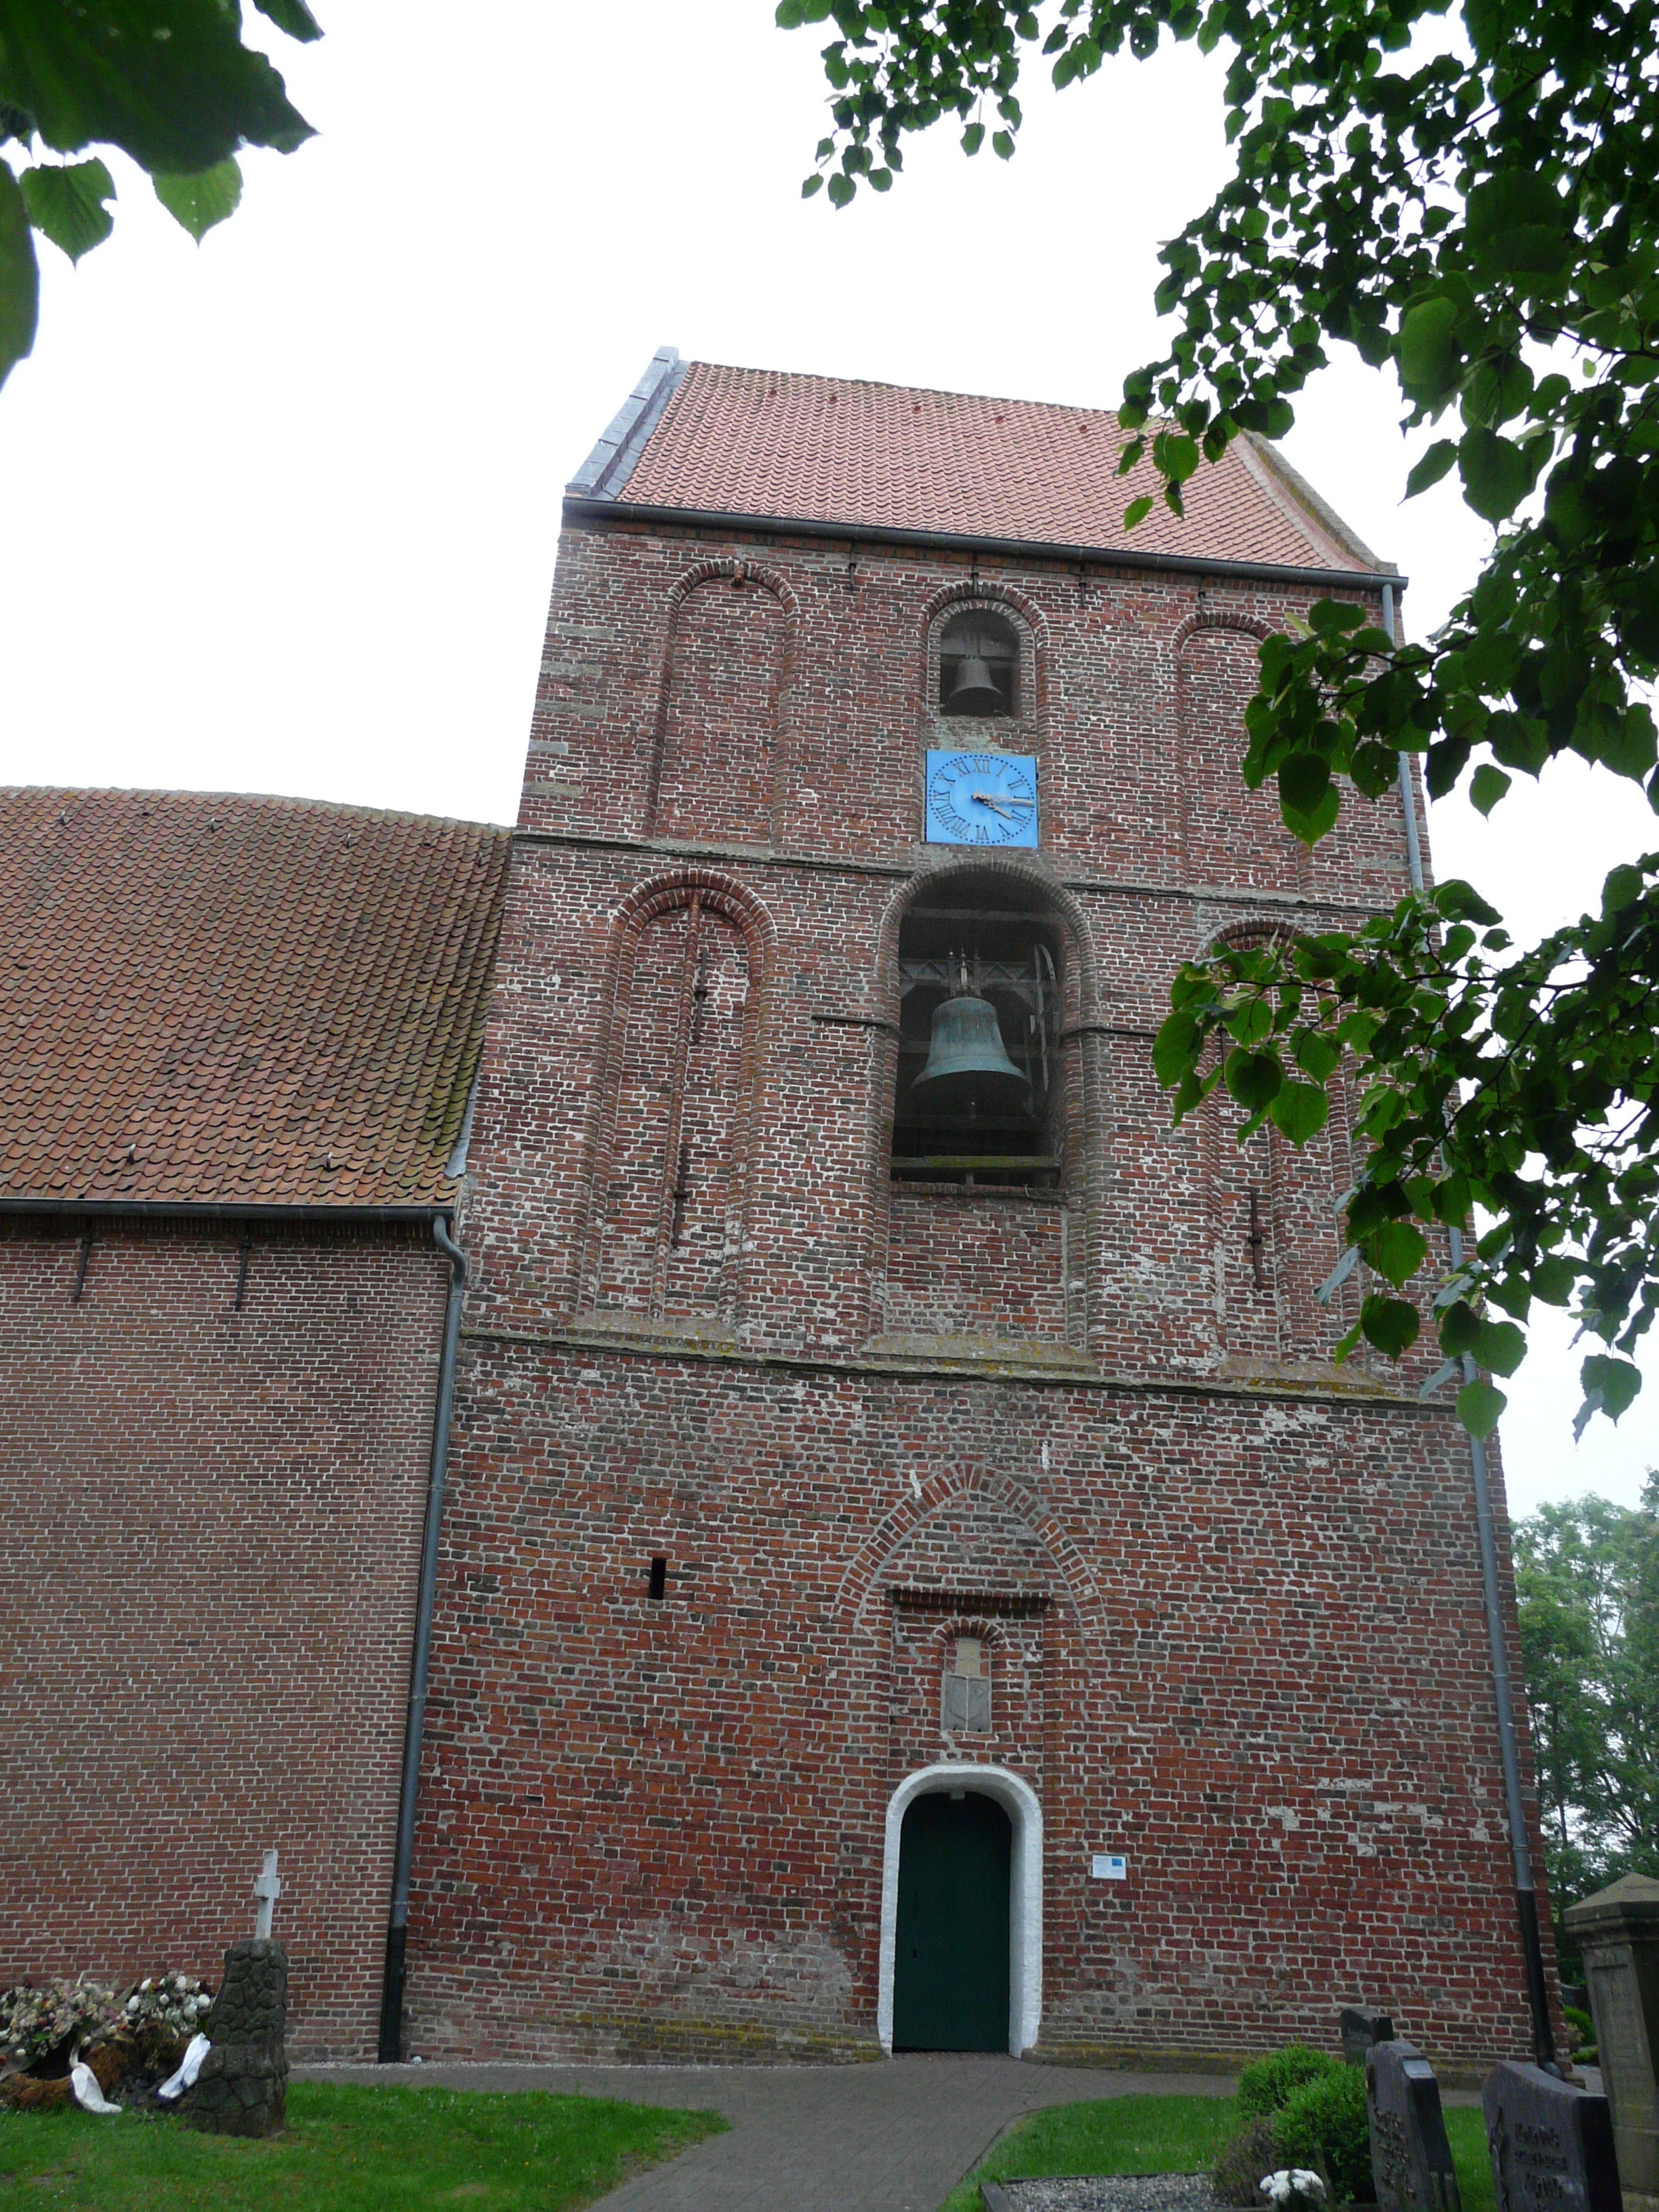
building, facade, church, chapel, place of worship, steeple, estate, inclined, east frisia, askew, world record, late church tower in the world, the leaning tower of suurhusen, suurhusen